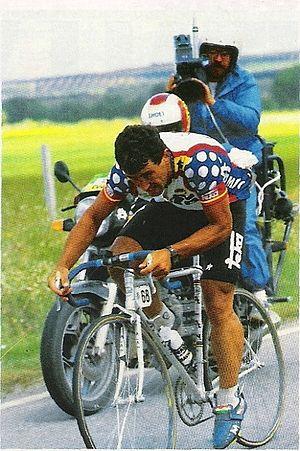
José Ángel Sarrapio Borboja est né le 21 février 1959 à Arenas de Cabrales. C'est un coureur cycliste espagnol des années 1980 - 1990, professionnel de 1984 à 1992.